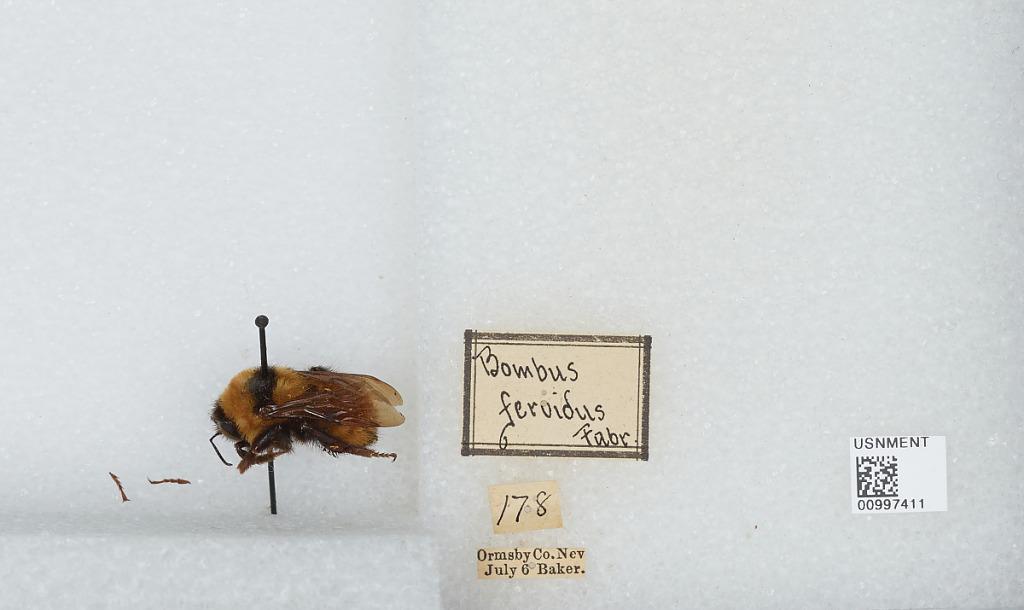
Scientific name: Bombus (Fervidobombus) fervidus fervidus (Fabricius)
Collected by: Baker
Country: United States
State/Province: Nevada
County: Ormsby
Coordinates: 39.1647, -119.776